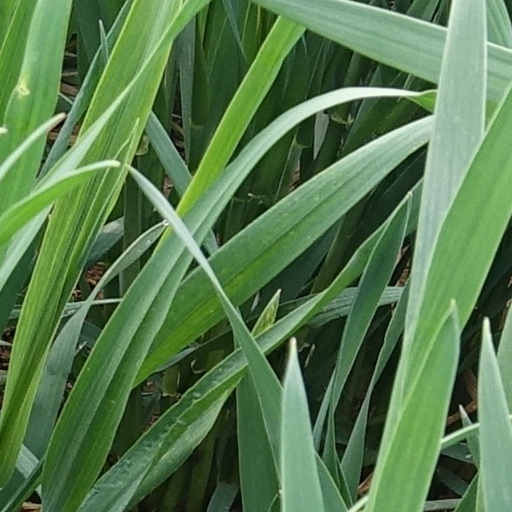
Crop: wheat